Lew Fields

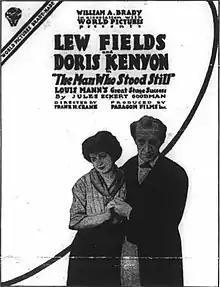
Advertisement for "The Man Who Stood Still" (1916)

The duo separated in 1904, and Weber took over operations at the music hall. Fields went on to produce many musicals. When Fields starred in the 1911 stage comedy, "The Hen-Pecks", one of the supporting comedians in the cast was Vernon Castle, who went on to become a famous ballroom dancer. Fields then produced "Hanky Panky" which ran from August 5, 1912 through November 2, 1912 featuring songs by Irving Berlin and Ballard MacDonald. In 1913 Fields produced and starred in the Broadway musical "All Aboard". In 1921, Fred Allen and Nora Bayes toured with Fields. During the tour the orchestra was conducted by 19-year-old Richard Rodgers, who, in 1920, contributed songs with lyrics by Lorenz Hart to the Lew Field's production of "Poor Little Ritz Girl".